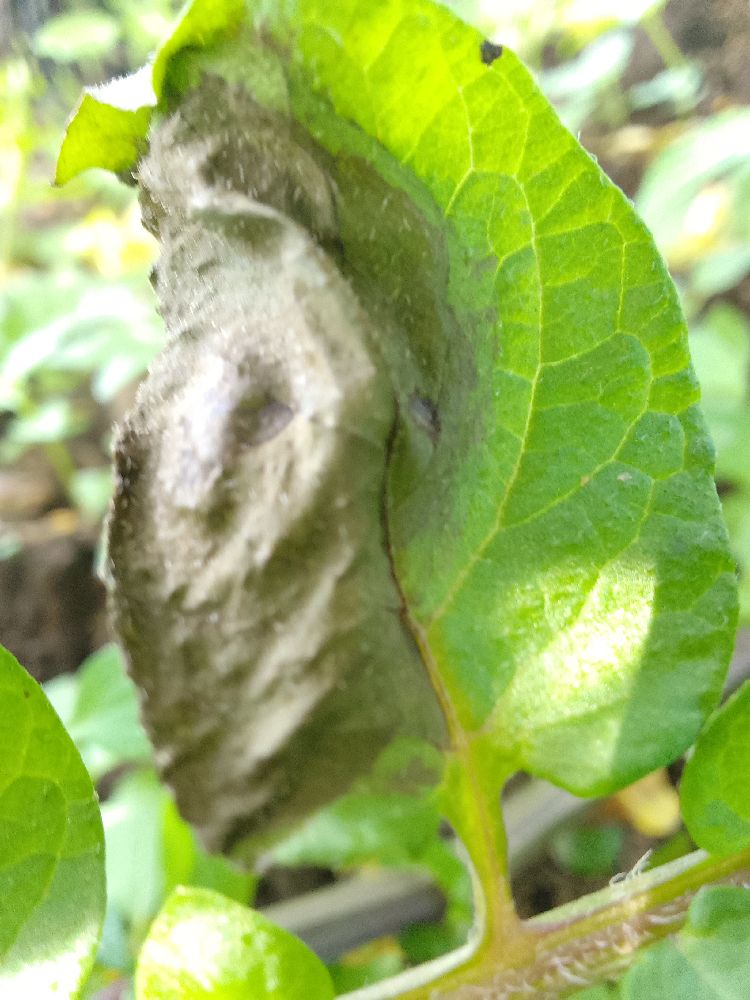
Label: Late blight